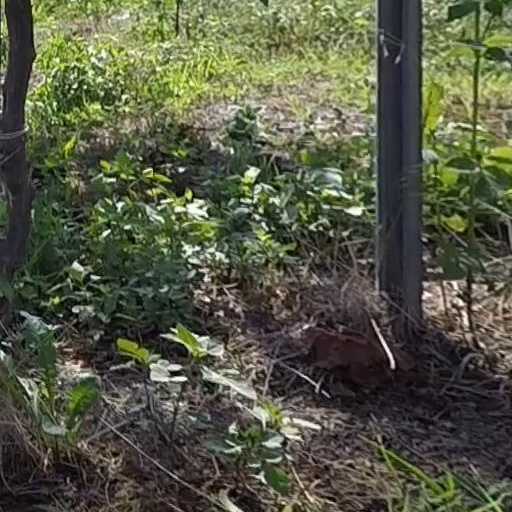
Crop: grape